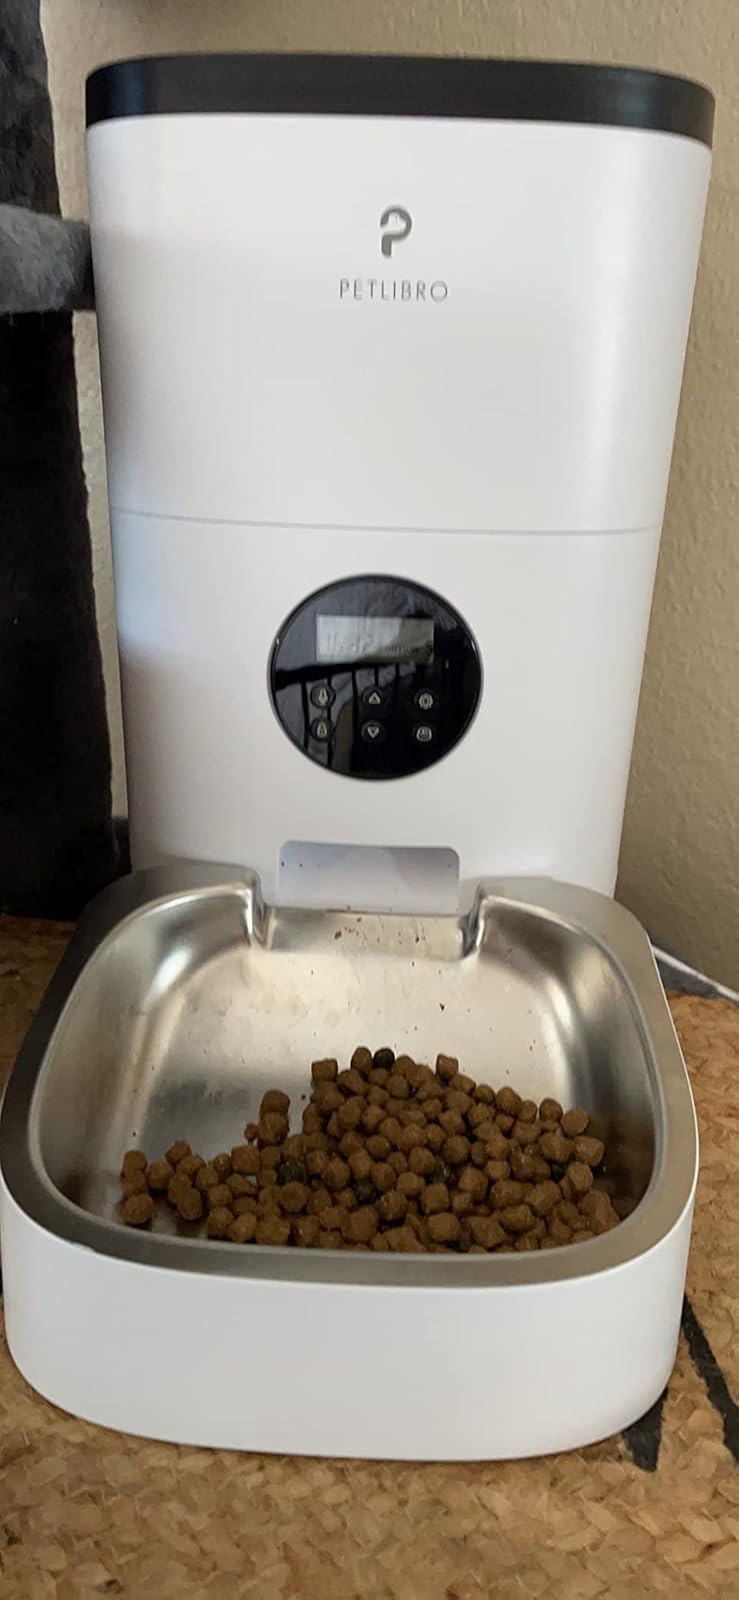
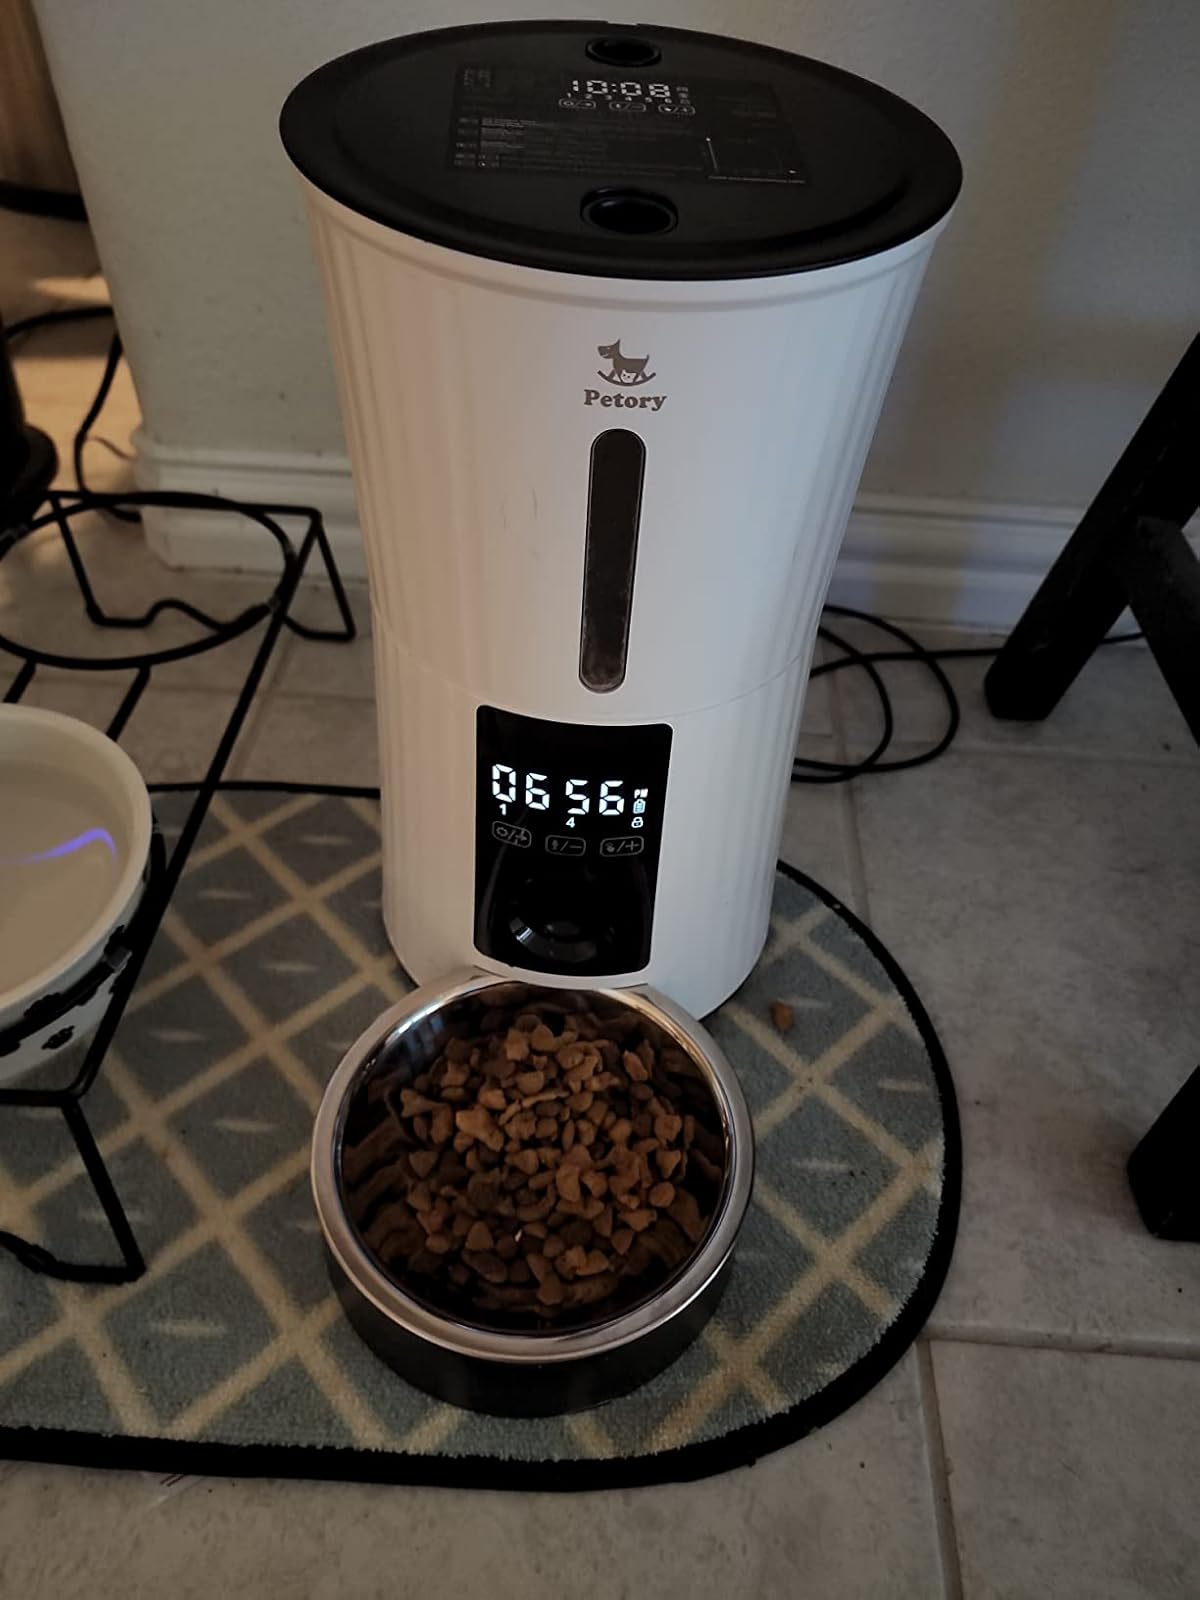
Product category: items_feeder
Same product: no